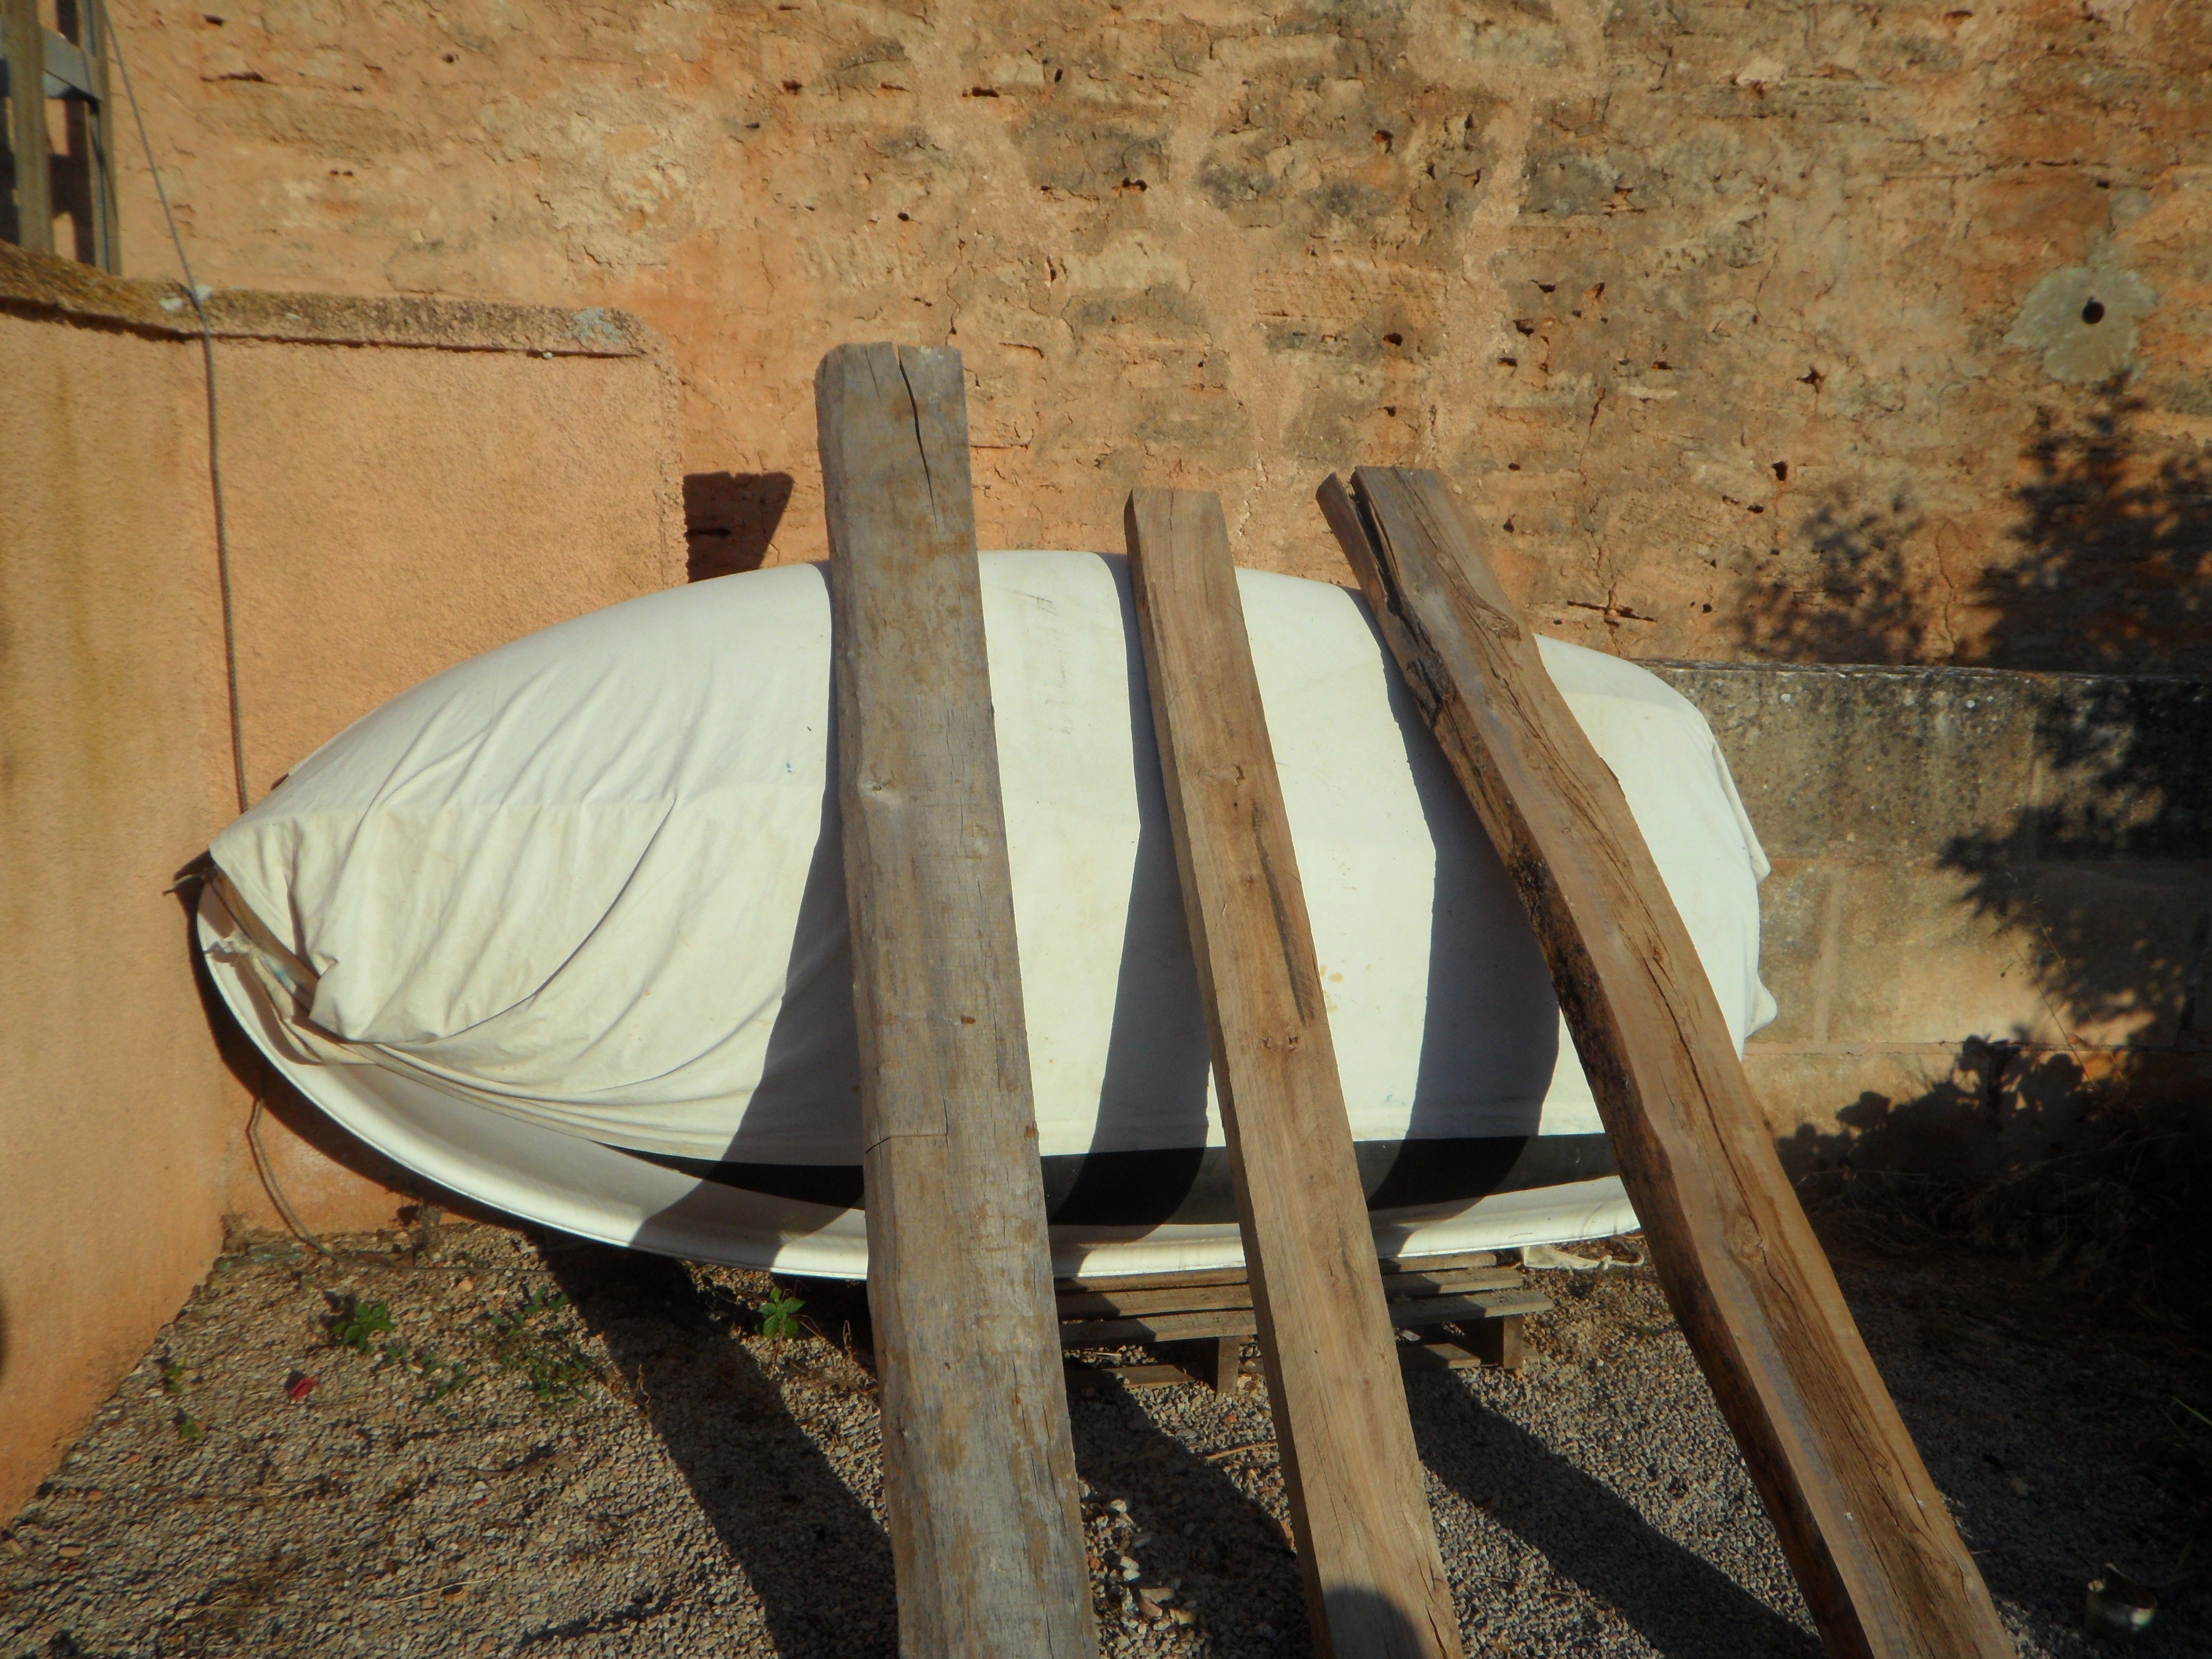
winter, wing, wood, floor, wall, boot, store, furniture, storage, wait, protect, protected, kept, hauswand, kahn, man made object, stored, hibernate, drained